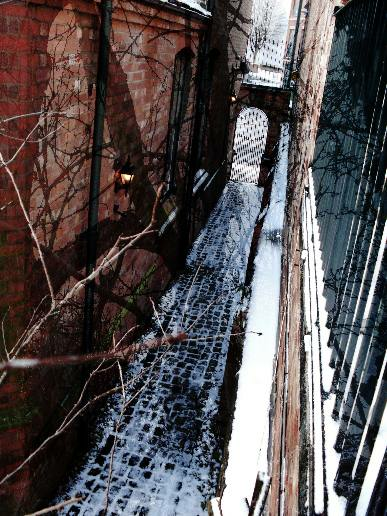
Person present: No